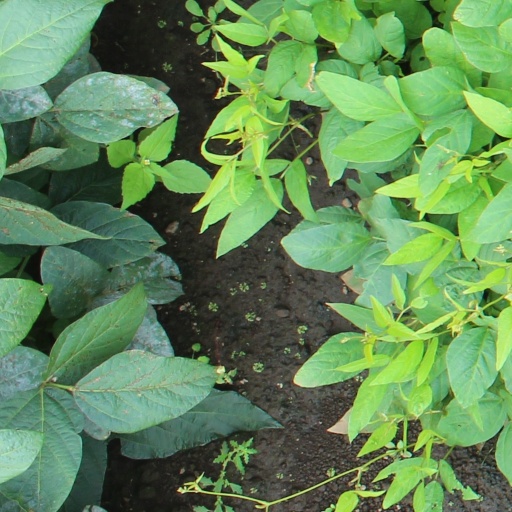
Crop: soybean